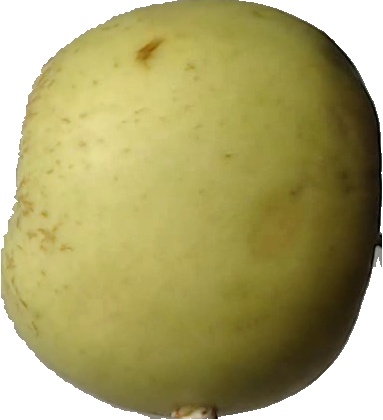
Label: apple_golden_3